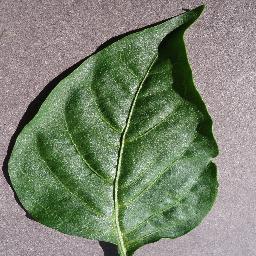
Label: Pepper,_bell___healthy